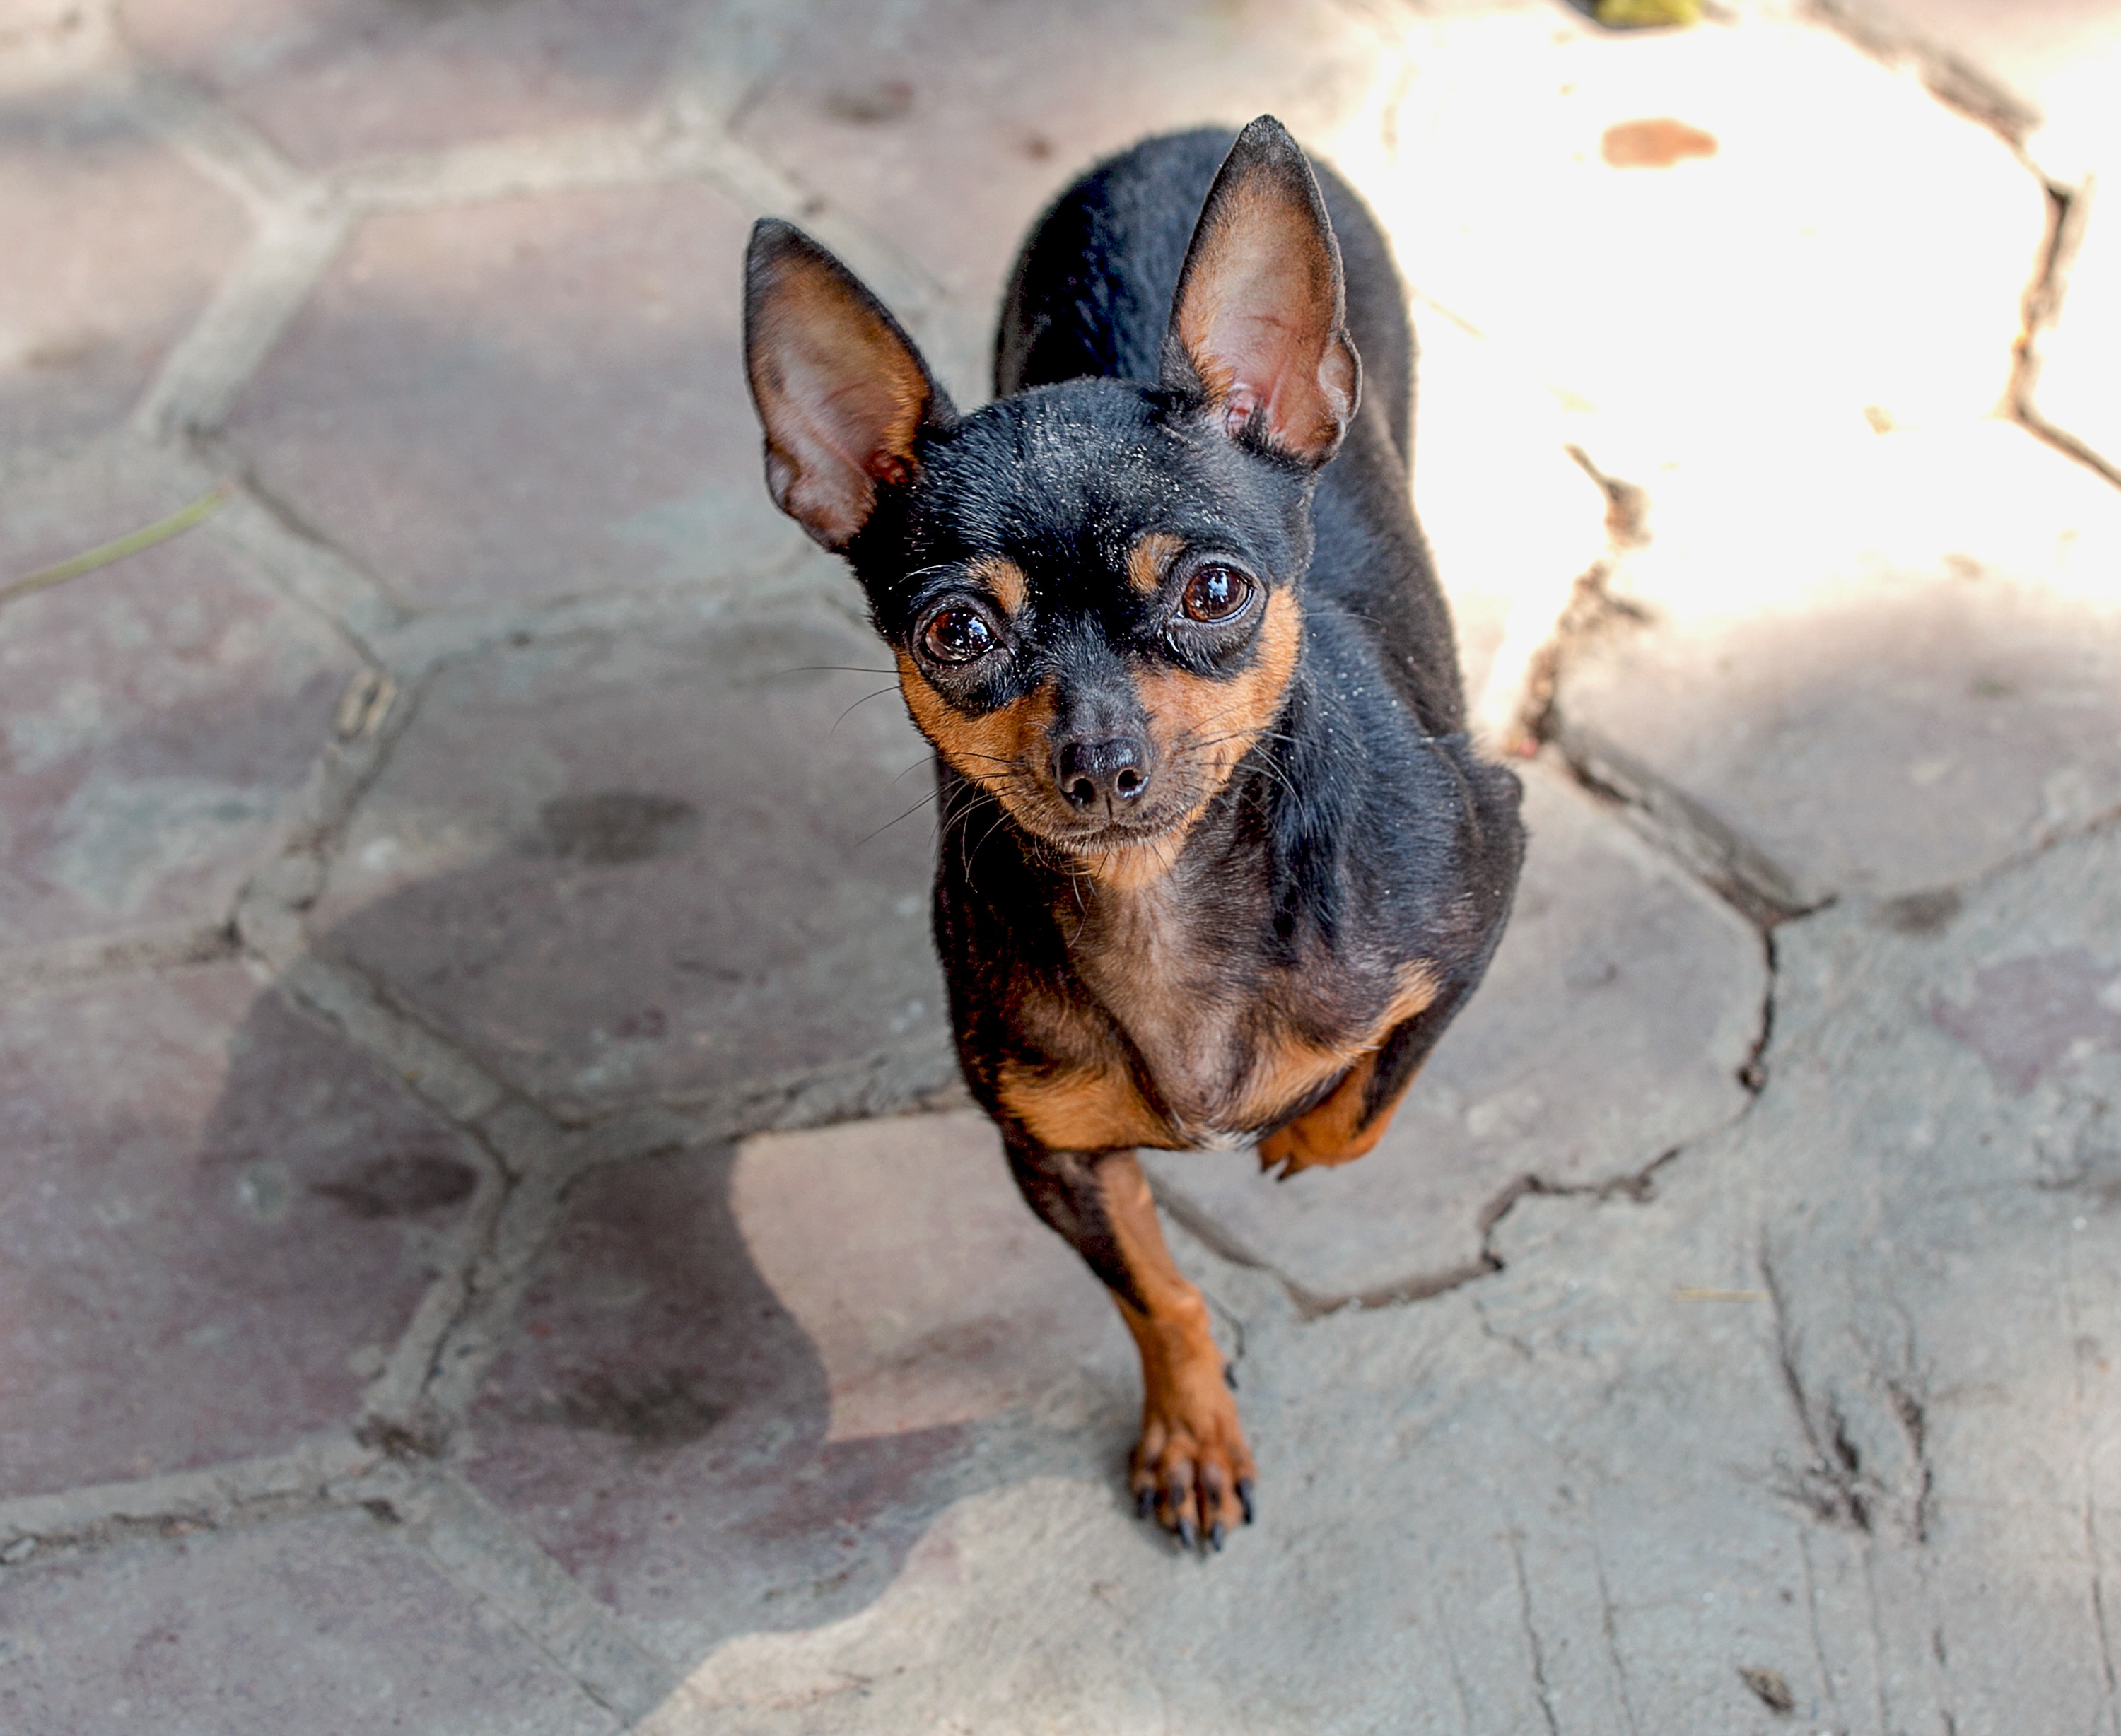
dog, mammal, courtyard, vertebrate, chihuahua, vietnam, dog breed, hanoi, german pinscher, pinscher, miniature pinscher, dog like mammal, carnivoran, english toy terrier, russkiy toy, pra sk krysa k